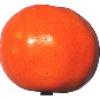
Label: Clementine 1